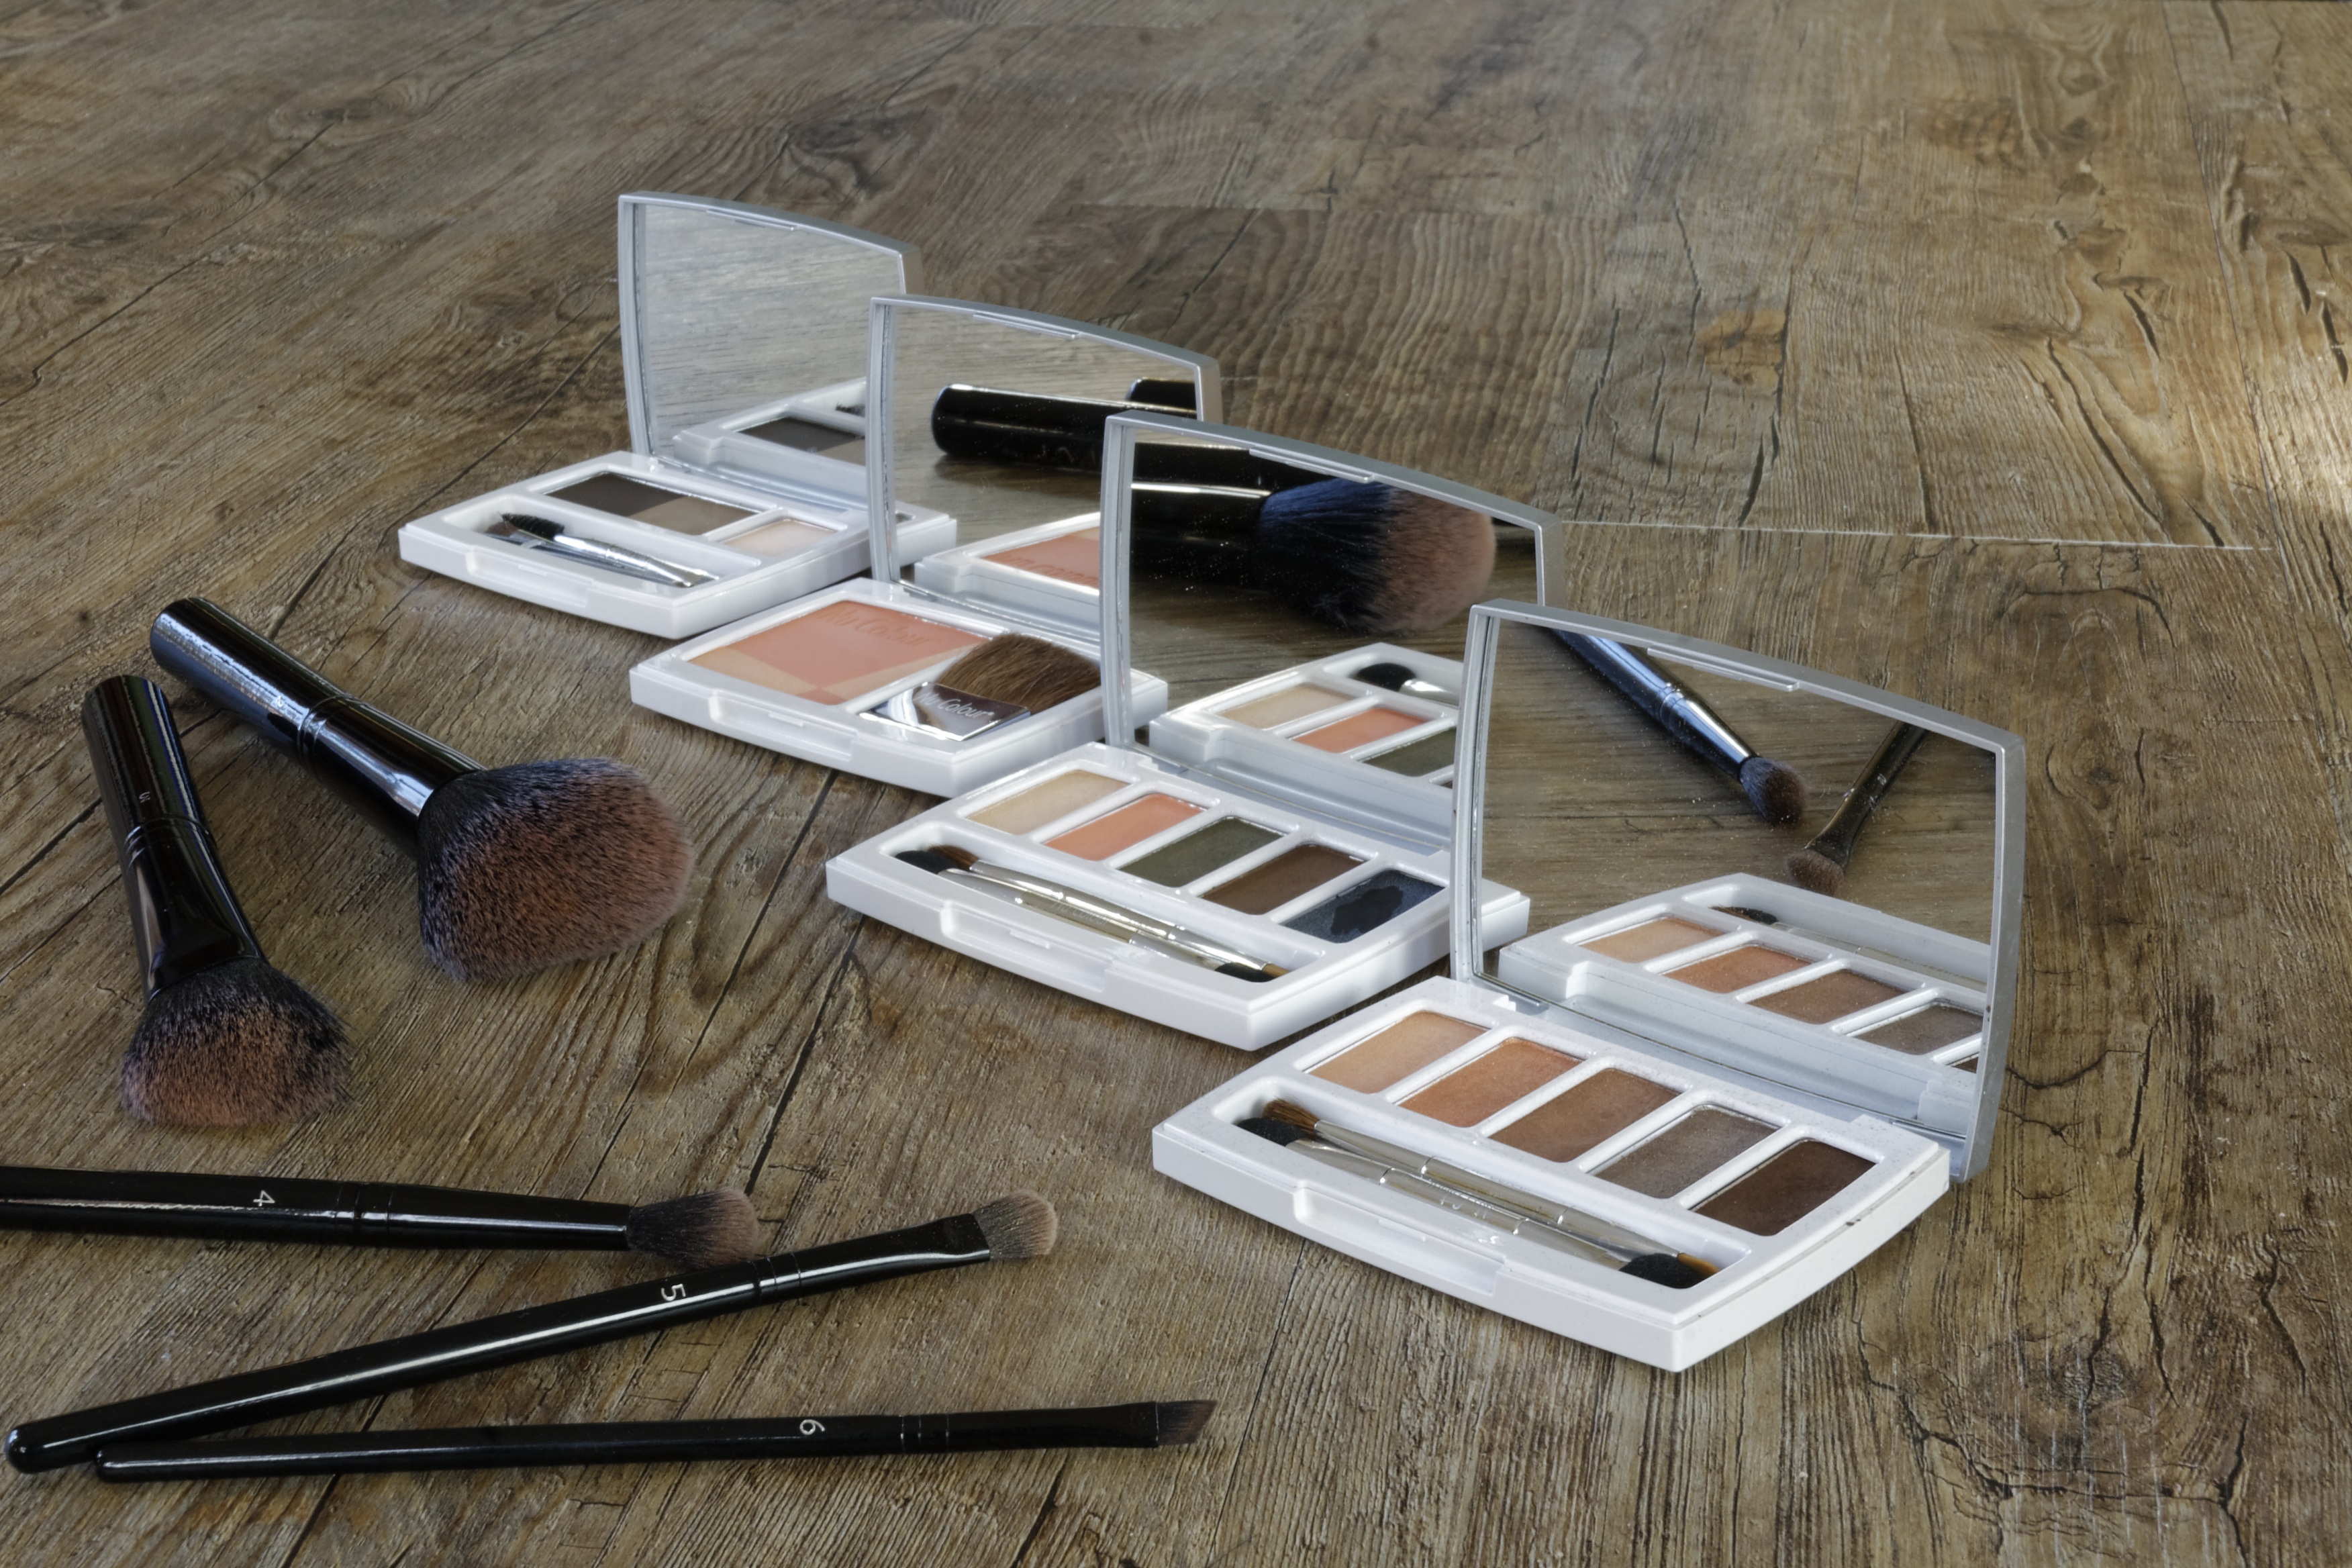
table, wood, brush, color, furniture, powder, makeup, make up, makeup brush, drawing, rouge, beauty, cosmetics, eye shadow, flooring, schmink brush